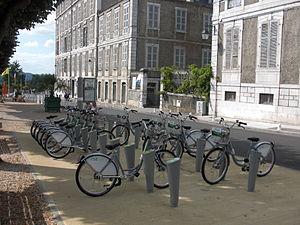
Photo de la station Funiculaire IDEcycle du réseau IDELIS
IDEcycle est le service de vélos en libre service proposé par le Syndicat mixte des transports urbains Pau-Porte des Pyrénées : 165 vélos sont à la disposition du public en permanence dans 16 stations.
Les Pyrénées-Atlantiques sont desservis par plusieurs réseaux de transport en commun urbains et interurbains et sont reliés aux autres destinations nationales et internationales par diverses dessertes ferroviaires, routières et aériennes.
Les transports en commun de Pau sont un réseau de transport en commun desservant Pau et son agglomération.